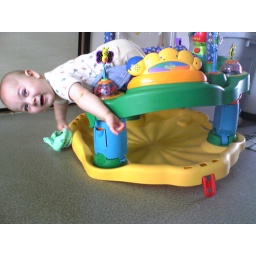
note: dont leave objects on the floor near oscar's office where he will try to reach them.